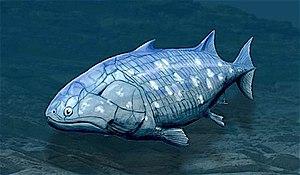
Guiyu est un genre éteint de poissons osseux. Il n'est connu que par une seule espèce Guiyu oneiros.